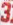
Number: 3